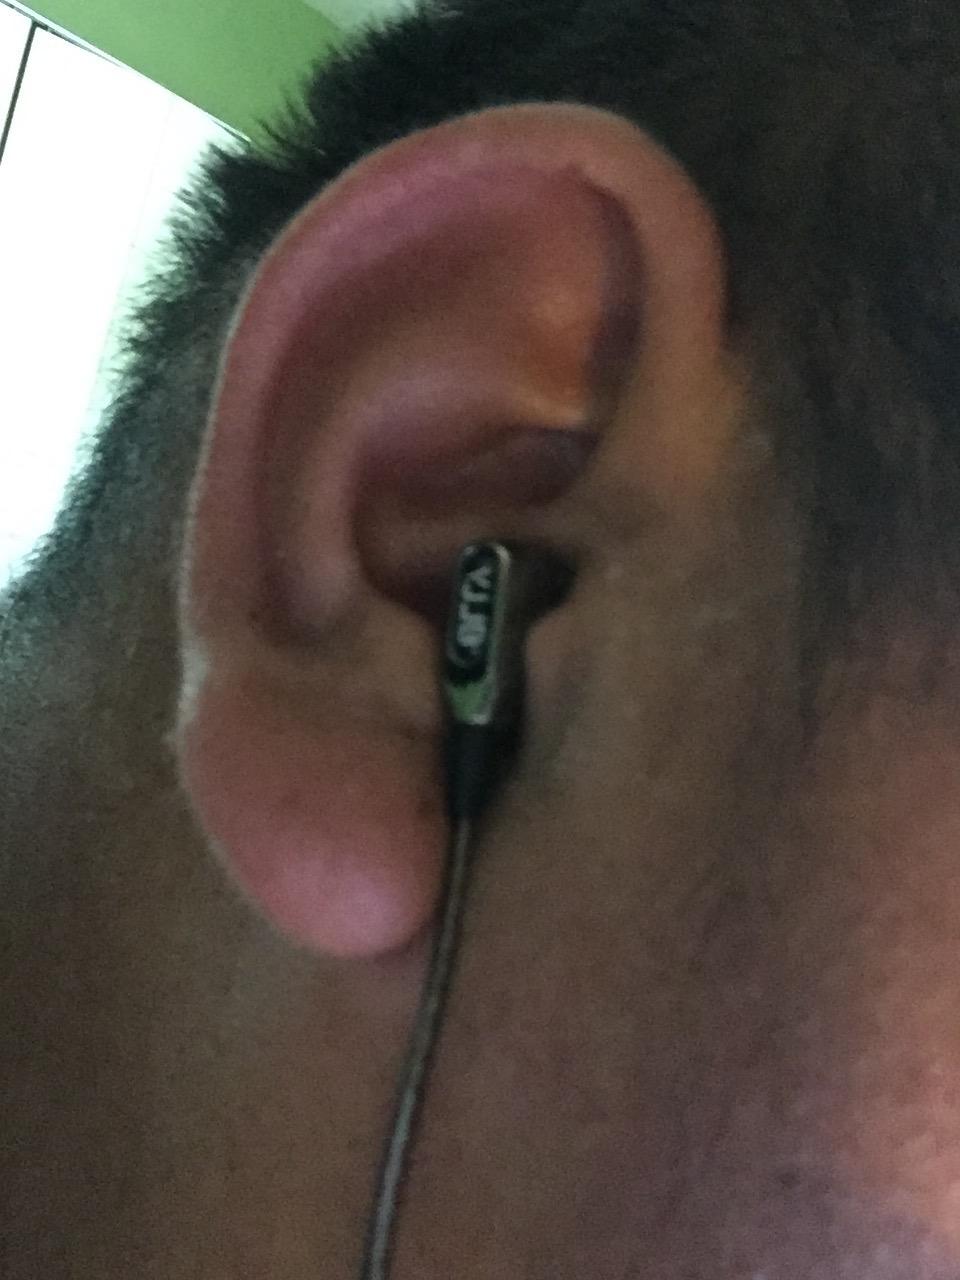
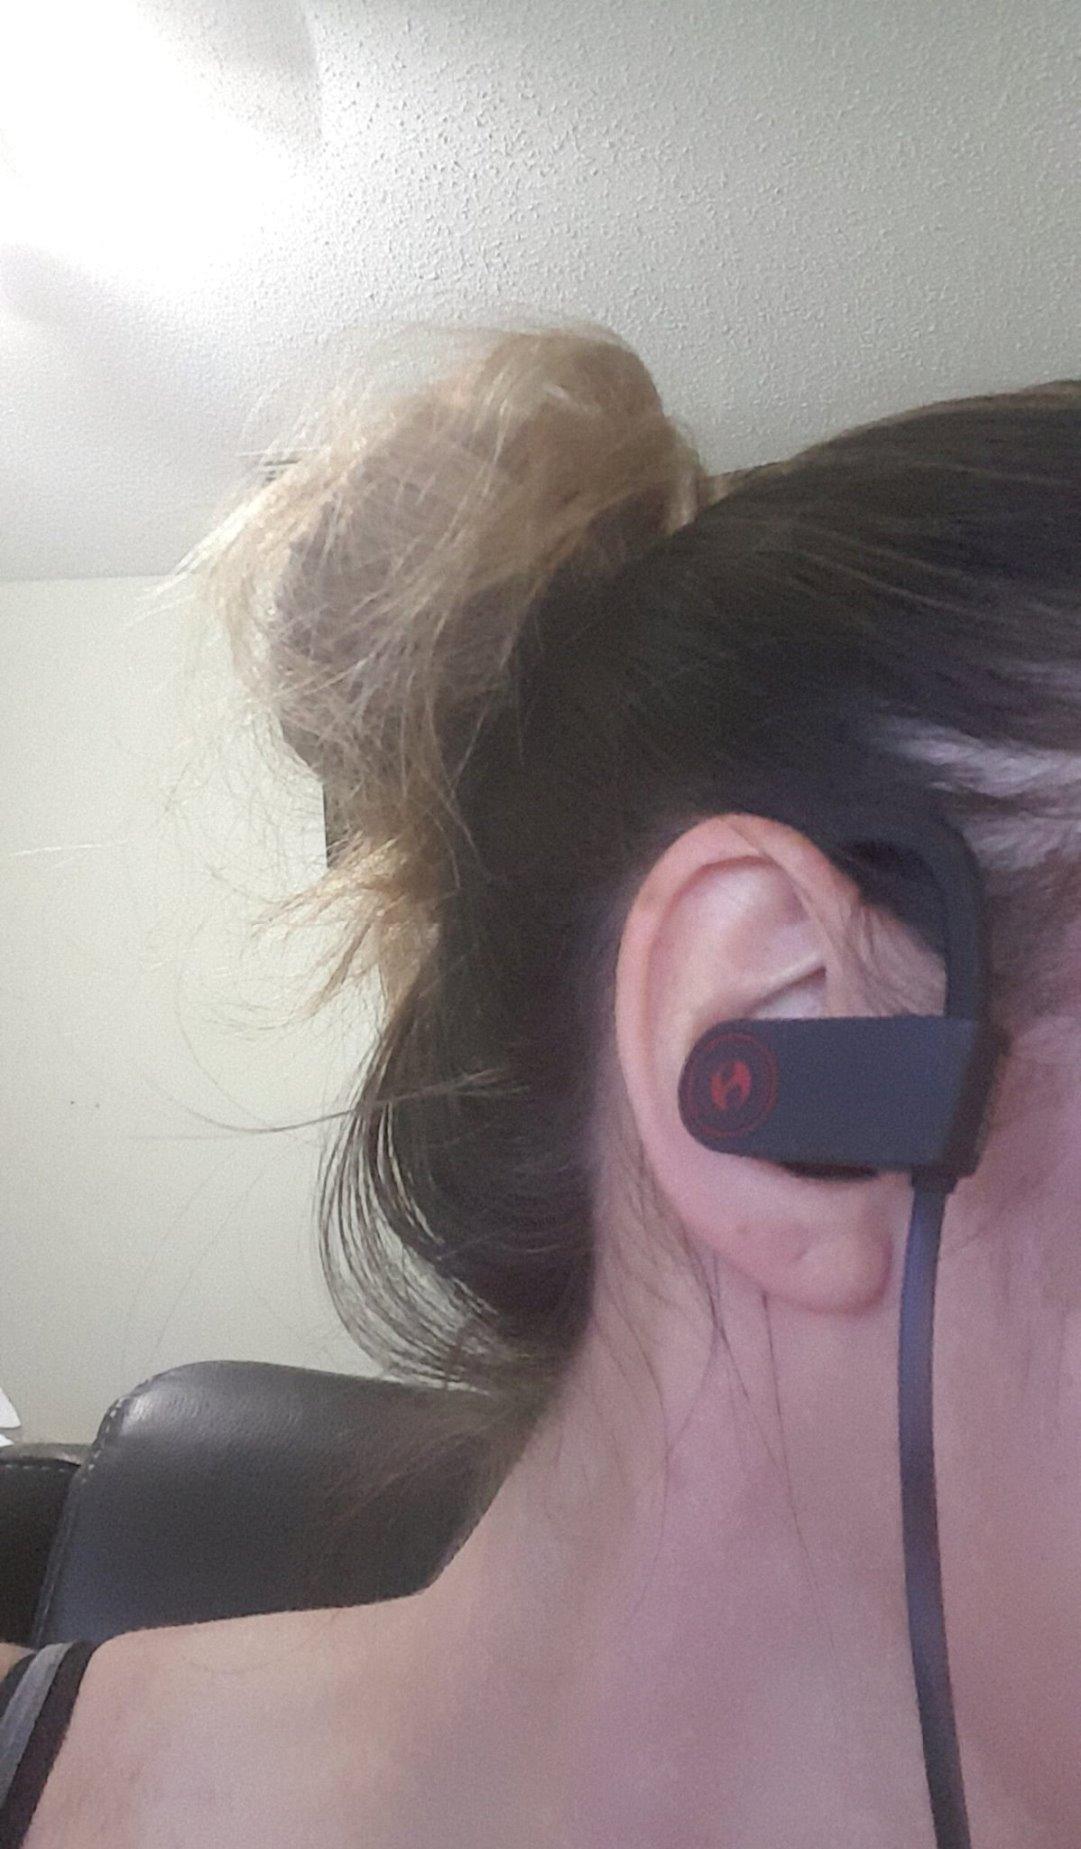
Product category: headphones
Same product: no